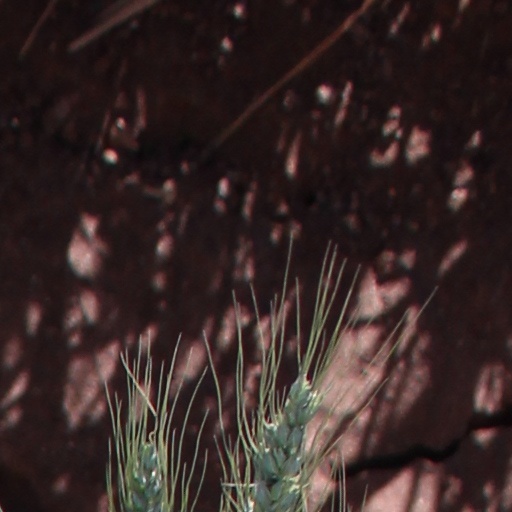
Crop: wheat